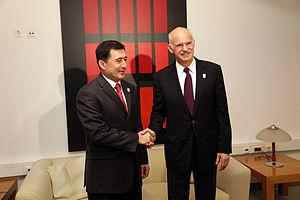
Vladimir Imamovich Norov, est un homme politique ouzbek. Ministre des Affaires étrangères de l'Ouzbékistan du 12 juillet 2006 au 28 décembre 2010. Le 10 juin 2018, il est nommé pour être le nouveau secrétaire général de l'Organisation de coopération de Shanghai. Il remplace à ce poste le tadjik Rashid Alimov à partir du 1ᵉʳ janvier 2019.